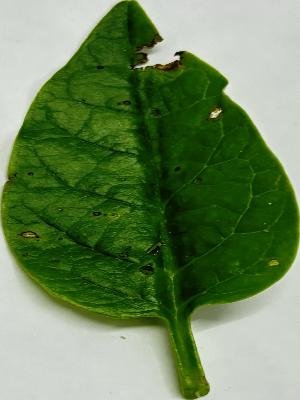
Label: Bacterial-Spot